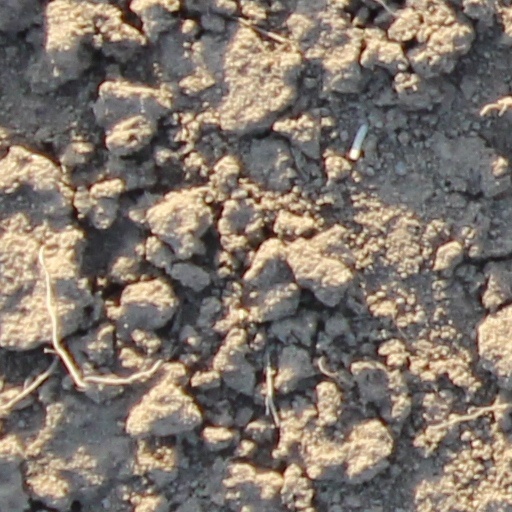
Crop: wheat